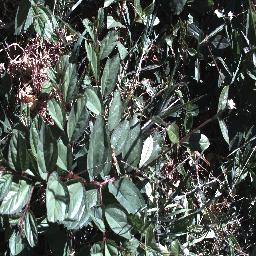
Label: chinee_apple